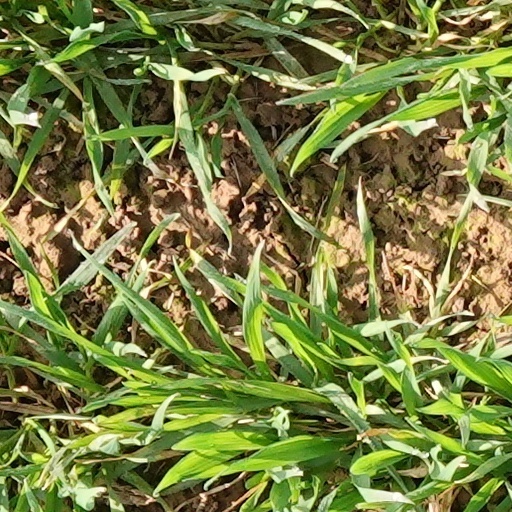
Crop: wheat